1922 Auckland Rugby League season

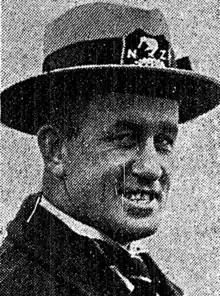
Athletic captain, Bert Avery

George Davidson made his debut for the City club. He had requested to be released from the Maritime/Athletic club where he had previously been a member prior to going to the Antwerp Olympics where he competed in the 100 and 200m races. He wished to join bis brothers Ben and Bill in the City side but was initially blocked by his old club before securing the release. He scored a try for City in their 20-5 win over his old side, with brother Ben being credited with a penalty try after being held back by his jersey when he was going to score, and Bill kicked 4 conversions. At halftime Athletic sent their fullback, Mike Flynn (a boxer from Australia), to second five eighth and shifted Dougie McGregor to fullback. They also brought New Zealand international Bert Avery out of the back row to act as an extra five eighth to good effect but they still went down. A Halliday scored Athletic's only try. He was also on debut for them, having previously playing for Ponsonby in 1920. The conditions at Carlaw Park were poor with a wet, muddy field with a smaller crowd than previous weeks. There was still 72 pounds in gate takings collected however. Harry Francis the City forward broke his shoulder and such was the seriousness of the injury that two months later on July 27 a benefit concert was held for him in the Town Hall concert chamber. Francis had been unable to work in his occupation due to the injury.